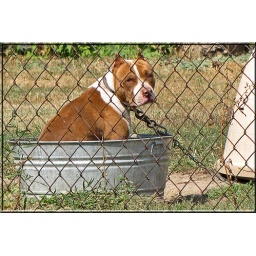
With temps up to 95 today, our neighbors pit bull was just sitting in this tub filled with water.